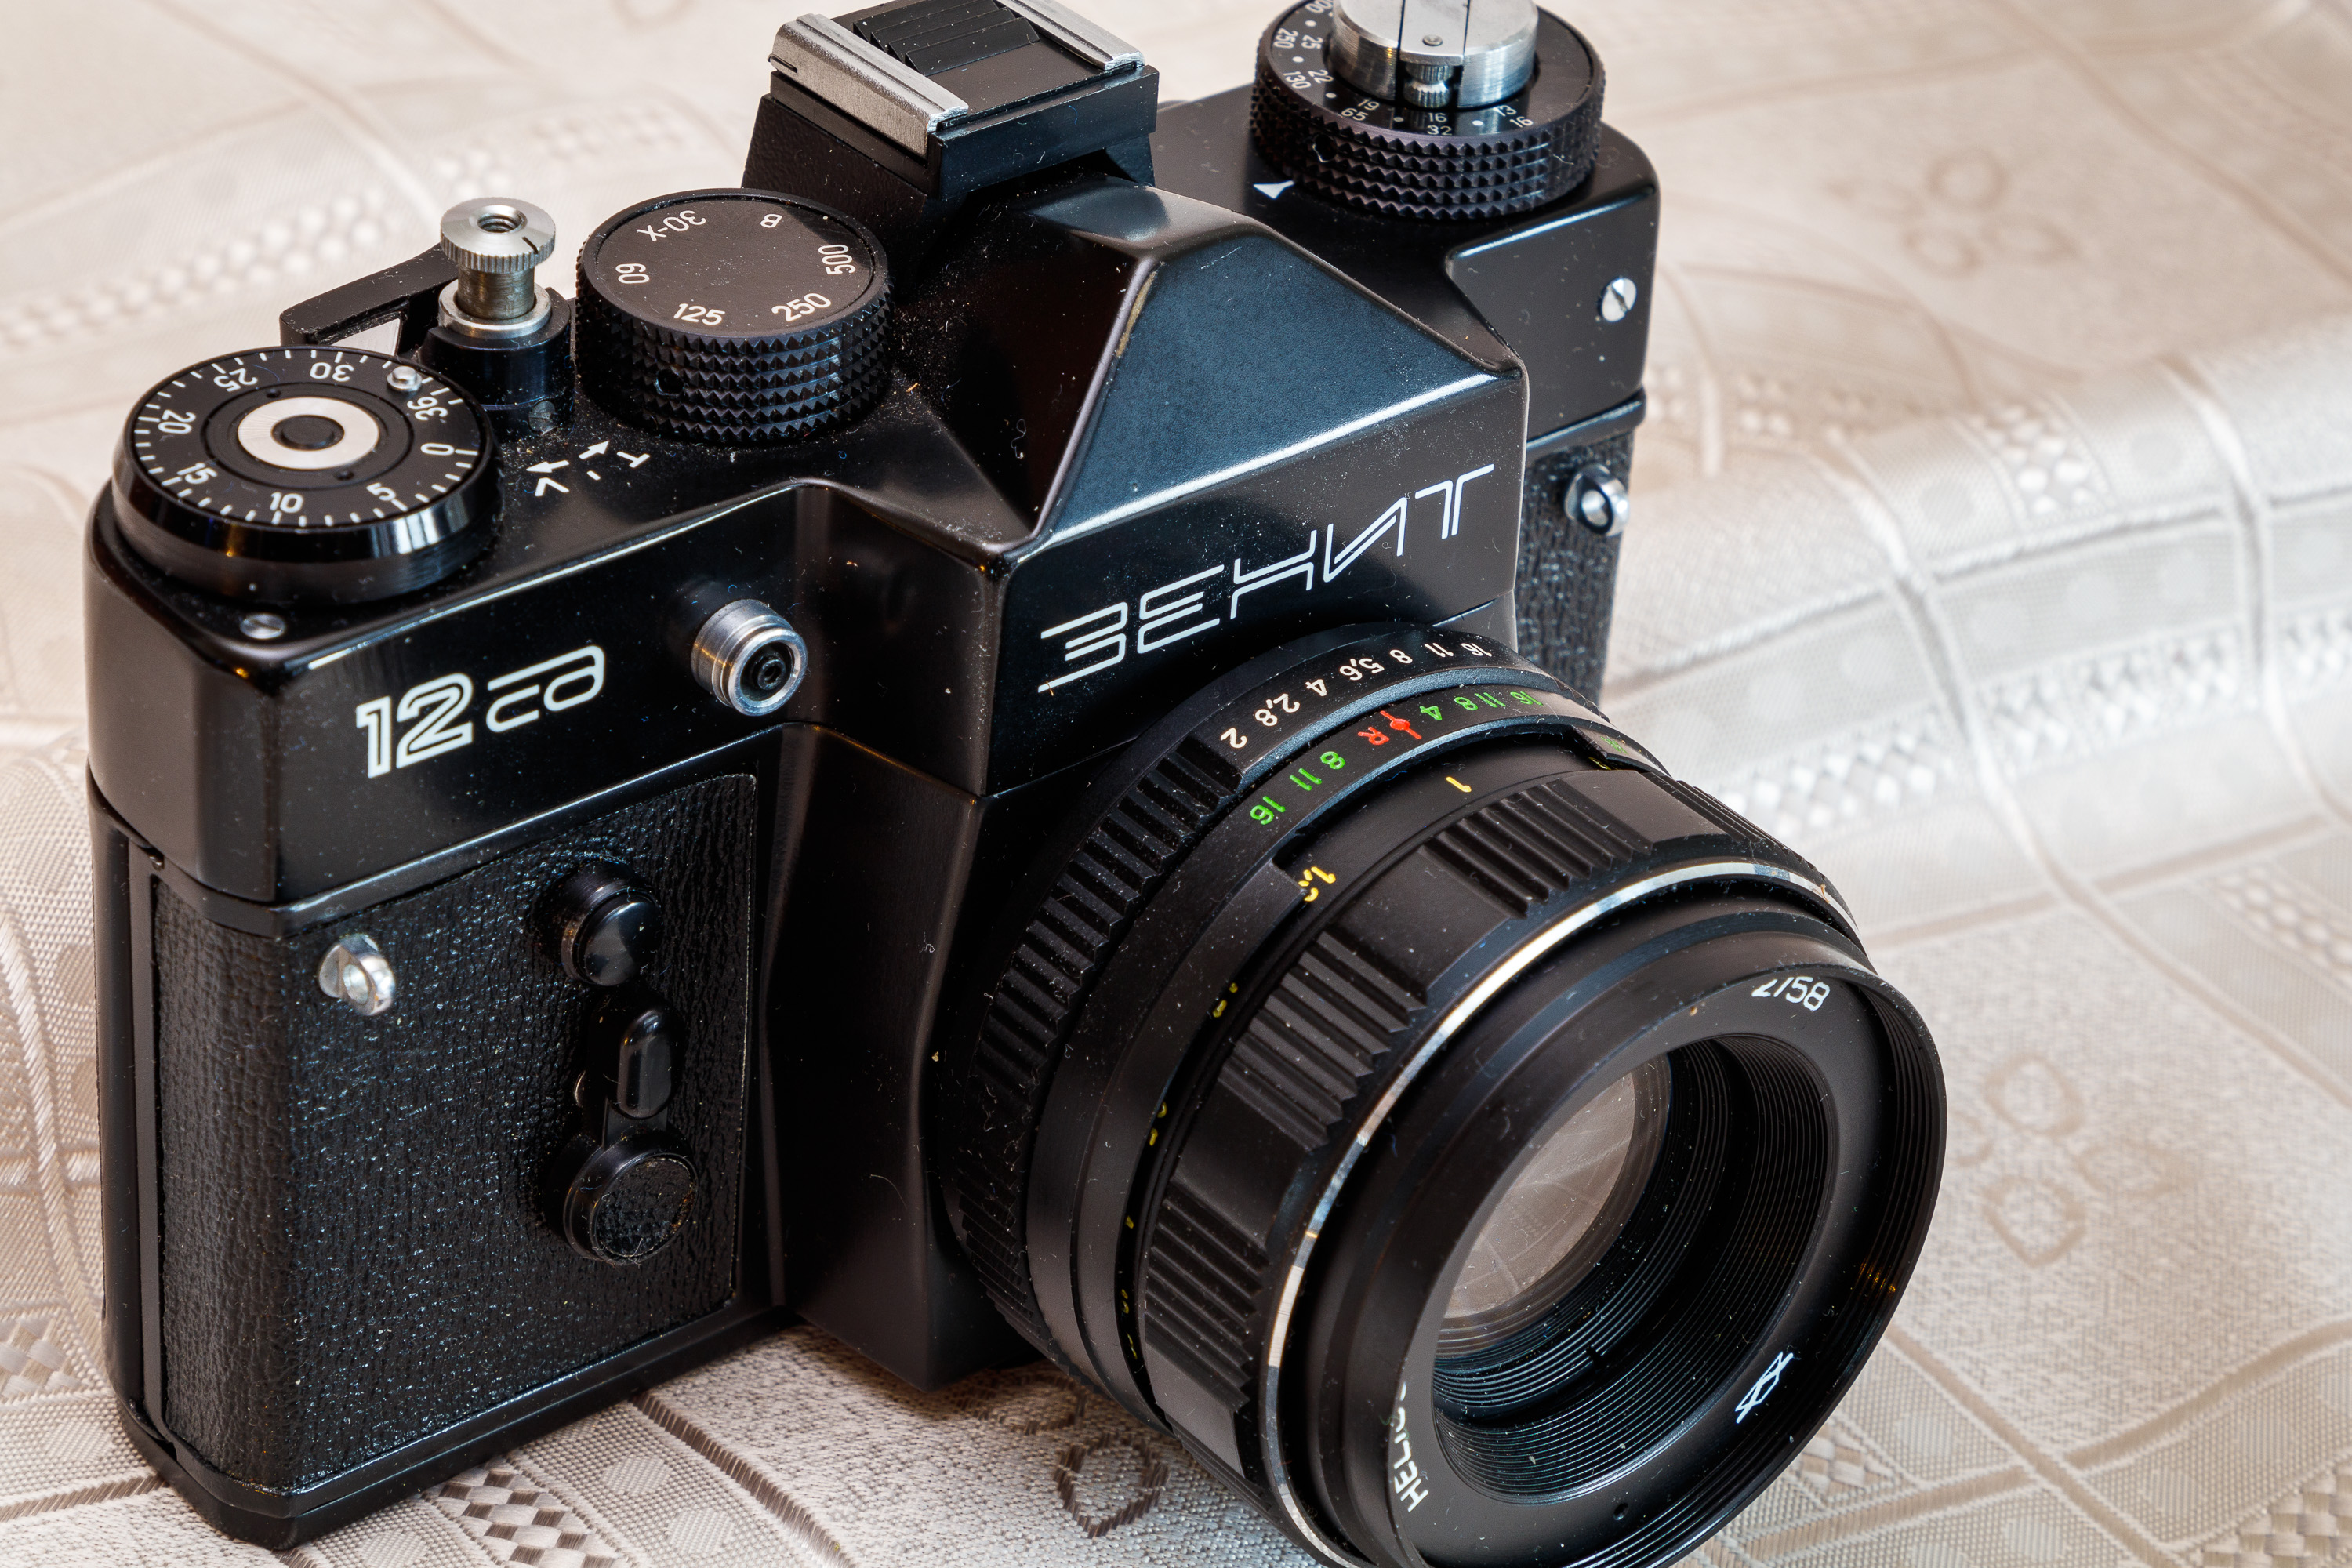
slr camera, camera, zenith, lens, retro, photographic equipment, cameras, photo, summer, photography, village, film, old camera, single lens reflex camera, digital camera, Point and shoot camera, product, brown, camera accessory, mirrorless interchangeable lens camera, cameras optics, film camera, reflex camera, camera lens, photograph, electronic device, line, gadget, technology, font, plastic, electronics, black, digital slr, optical instrument, grey, machine, snapshot, carbon, Material property, brand, design, circle, silver, still life photography, Transparent material, multimedia, classic, number, teleconverter, stock photography, flash, strap